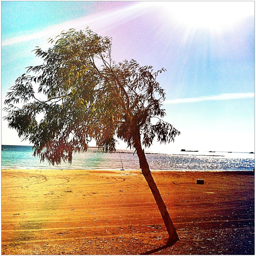
a walk by the sea on a sunny day